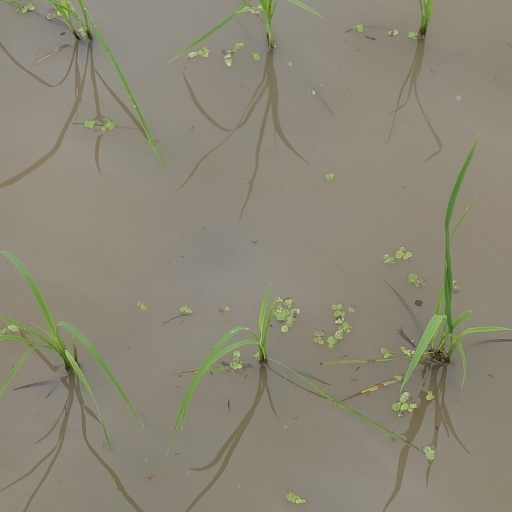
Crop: rice